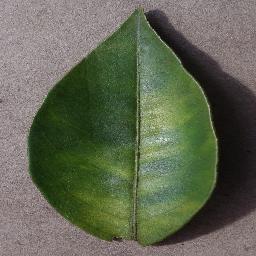
Label: Orange___Haunglongbing_(Citrus_greening)